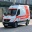
Label: ambulance